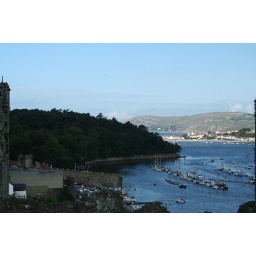
View north from the castle tower. The North Wales coast lies beyond the hill in the foreground. Note the &amp;quot;u&amp;quot;. When in Rome....